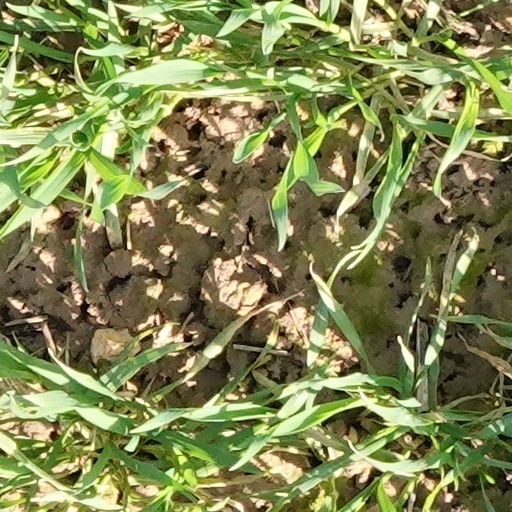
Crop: wheat